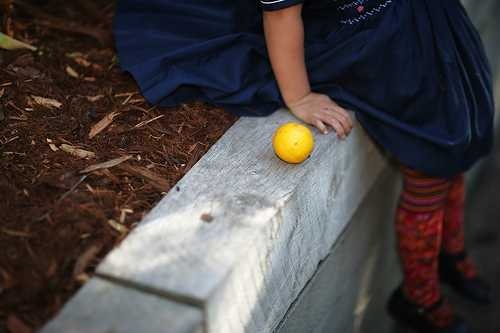
Label: Orange